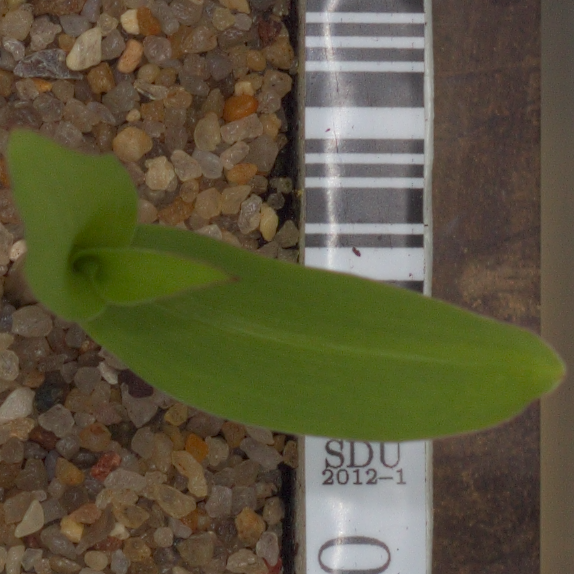
Label: maize